Nuclear weapons of the United States

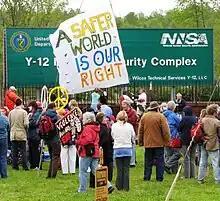
April 2011 OREPA rally at the Y-12 nuclear weapons plant entrance

In 1958, the United States Air Force had considered a plan to drop nuclear bombs on China during a confrontation over Taiwan but it was overruled, previously secret documents showed after they were declassified due to the Freedom of Information Act in April 2008. The plan included an initial plan to drop 10–15 kiloton bombs on airfields in Amoy (now called Xiamen) in the event of a Chinese blockade against Taiwan's Offshore Islands.